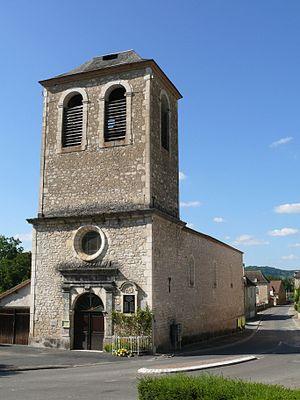
L'église Saint-Roc du Roc (Lot, Midi-Pyrénées, France).
Le Roc est une commune française, située dans le département du Lot en région Occitanie.